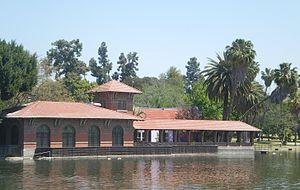
Le Lincoln Park de Los Angeles, en Californie, a été créé dans la ville de Los Angeles en 1881, sous le nom de East Los Angeles Park, puis Eastlake Park en 1901. Le 17 mai 1917, le parc a été renommé Lincoln Park.